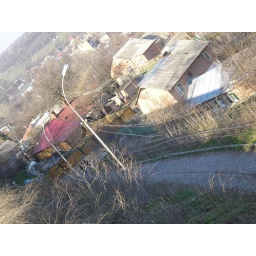
The view from the new wooden tower near the restaurant Ivanova Gora